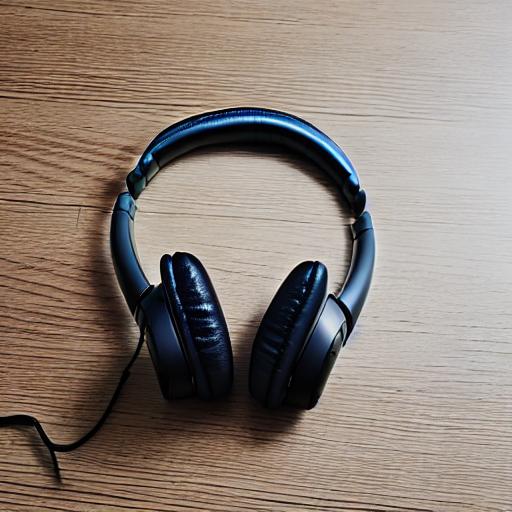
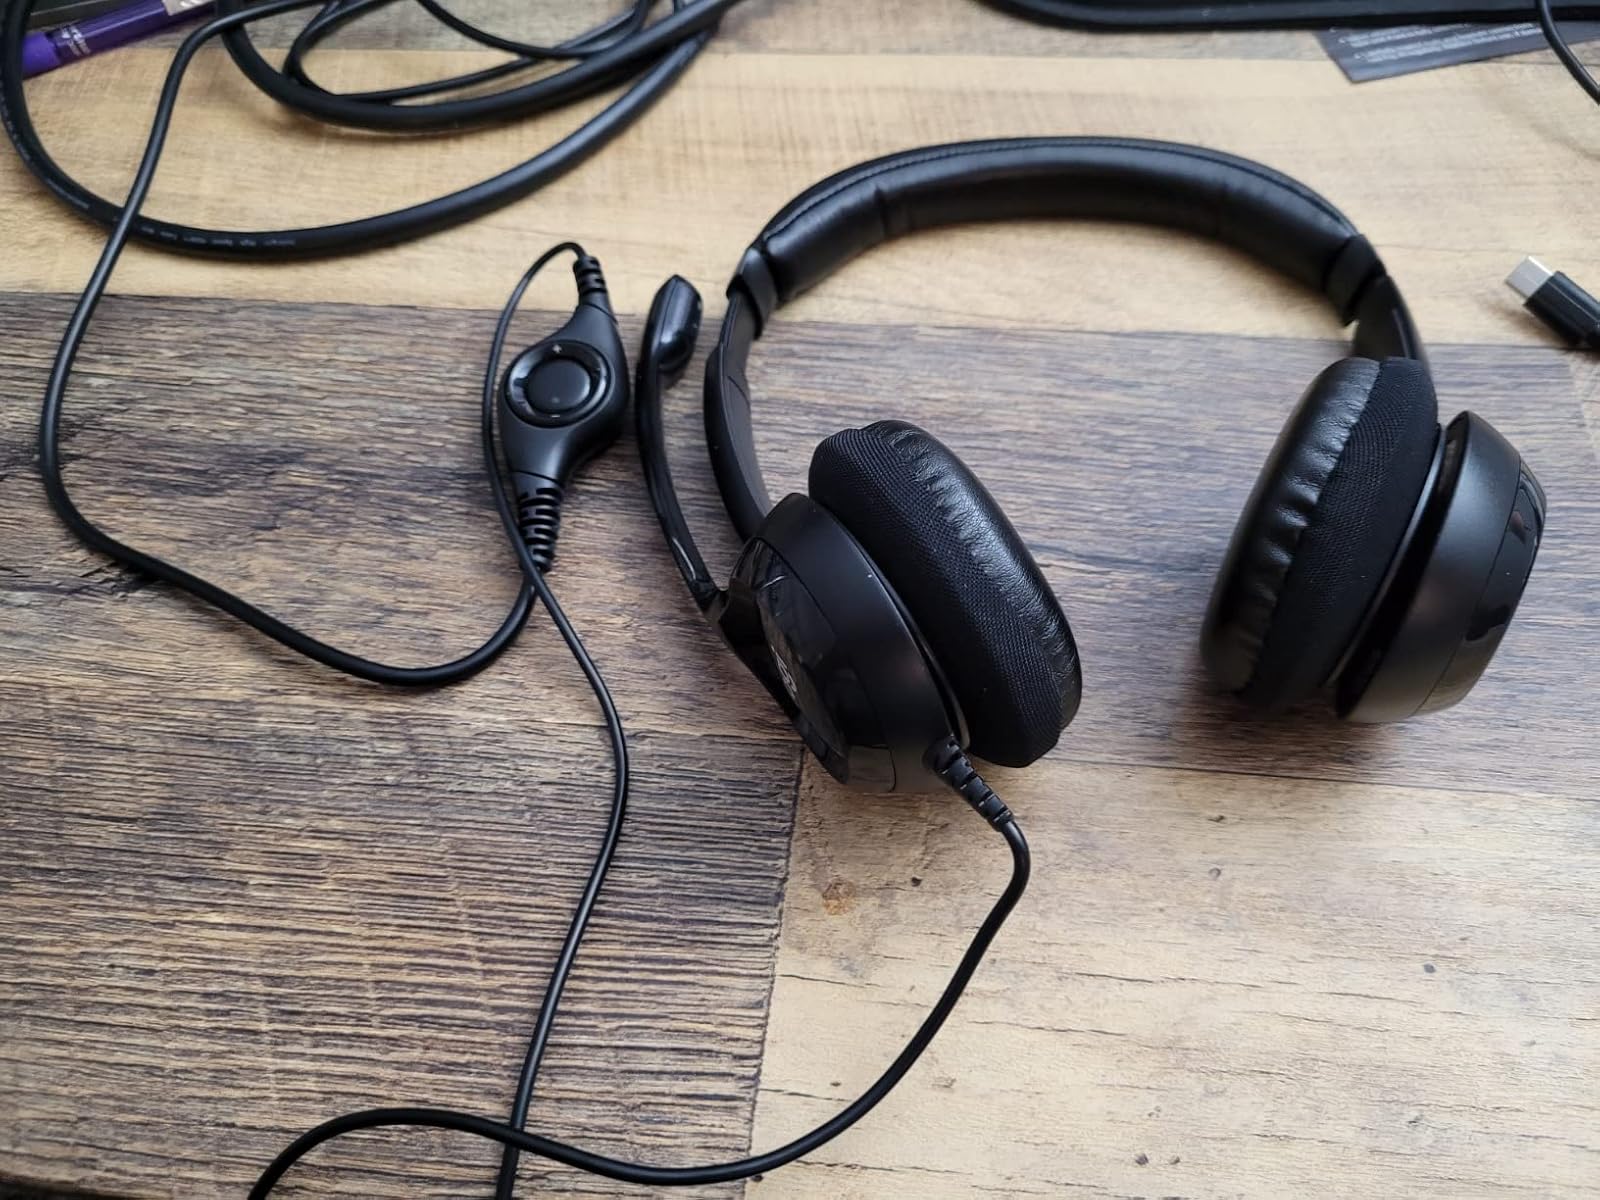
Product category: headphones
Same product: no